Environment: real
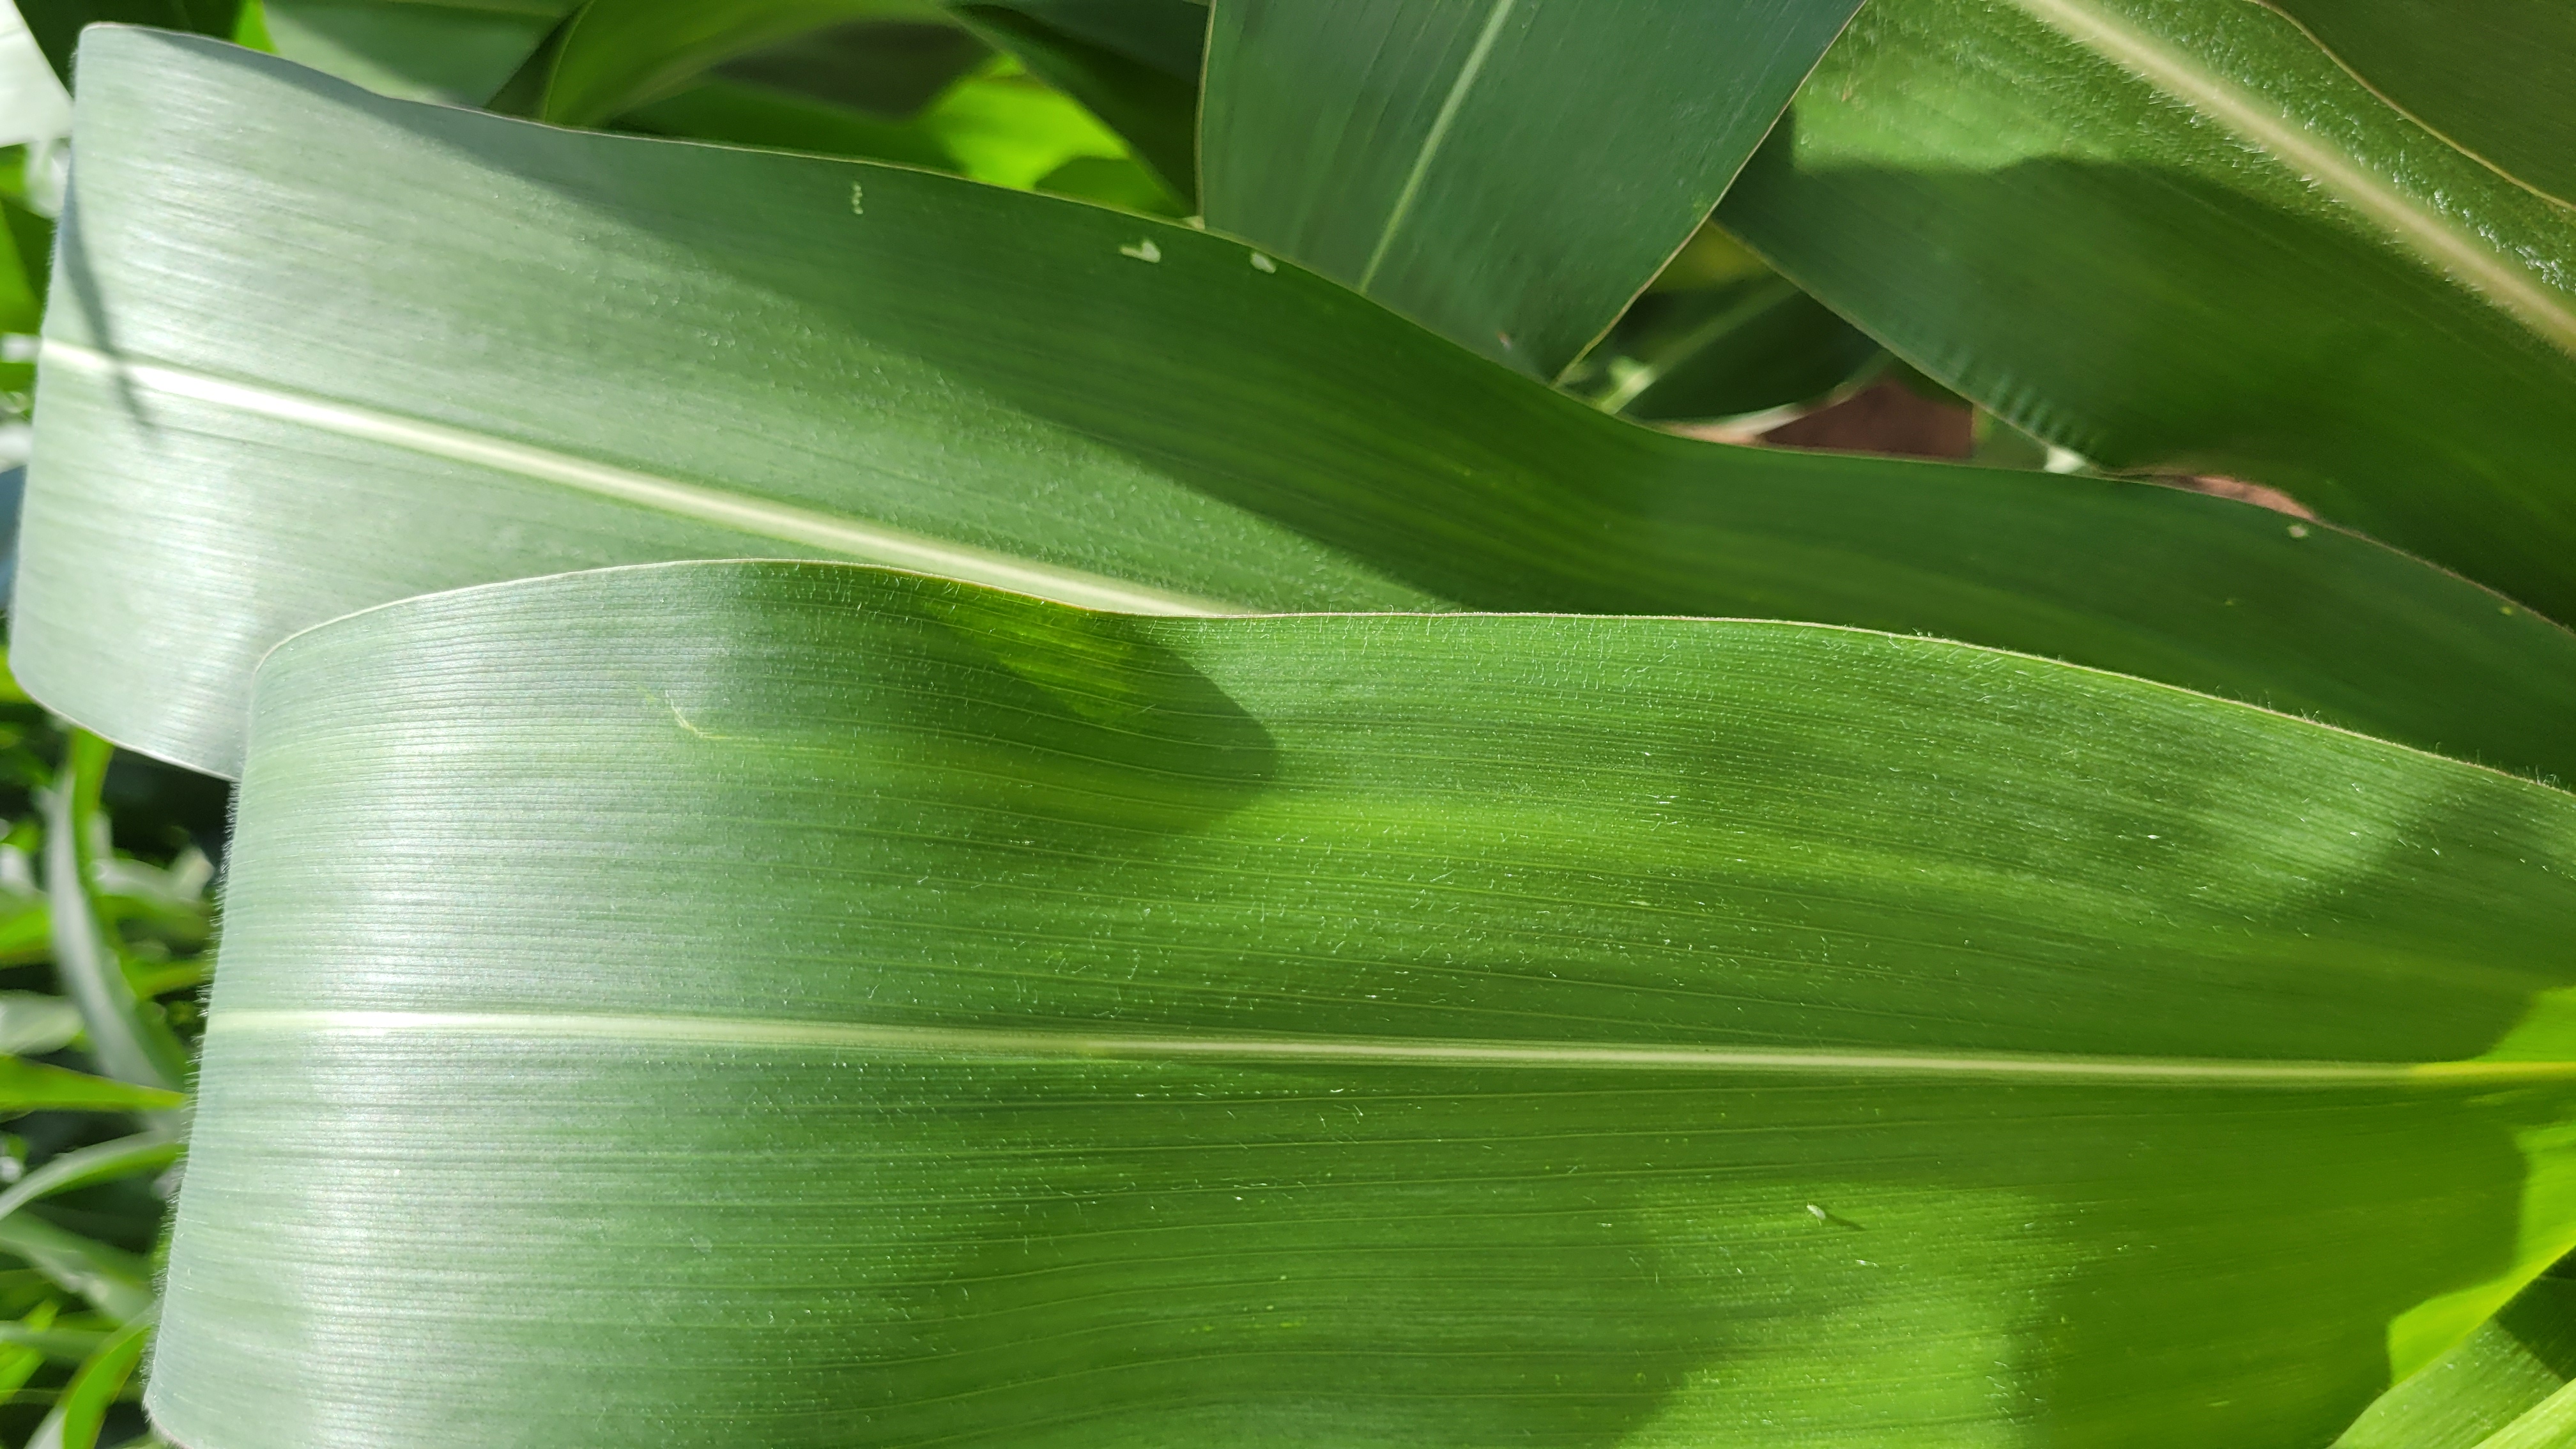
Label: fall_armyworm